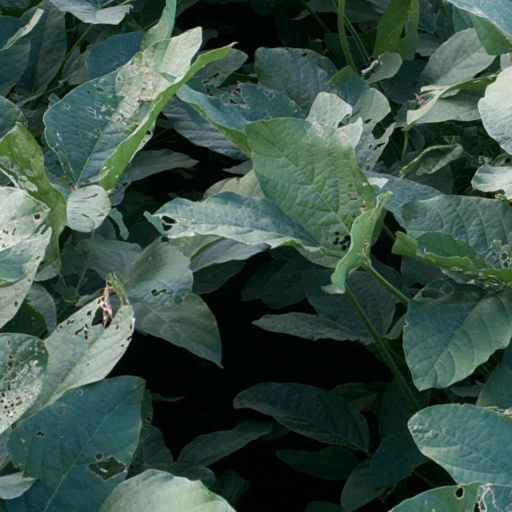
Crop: soybean